Rudraksha

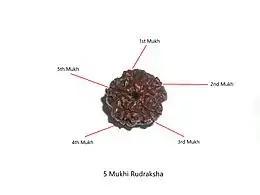
5-faced ("panchamukha") "rudraksha" stone with the lines delineating its faces labelled

"Rudraksha" beads are described as having a number of facets or "faces" ("mukha/mukhi") which are separated by a line or cleft along the bead. Typically, these beads possess between 1 and 21 faces, although instances of rudrakshas with up to 26–27 faces have been reported, albeit rarely. Those with a single face ("ekamukha") are the rarest. A rudraskha with eleven faces is worn by renunciants, those who are married wear a two-faced bead and a five-faced bead is representative of Hanuman. Similarly different faces of rudrakshas are related with different deities and planets astrologically such as 2 faces associated with Moon, 3 faces with Mars, 4 faces with Mercury, 5 faces with Jupiter, 7 faces with Saturn and so on. Rudrakshas from Nepal are between and those from Indonesia are between . Rudraksha beads are most often brown, although white, red, yellow, or black bead may also be found.